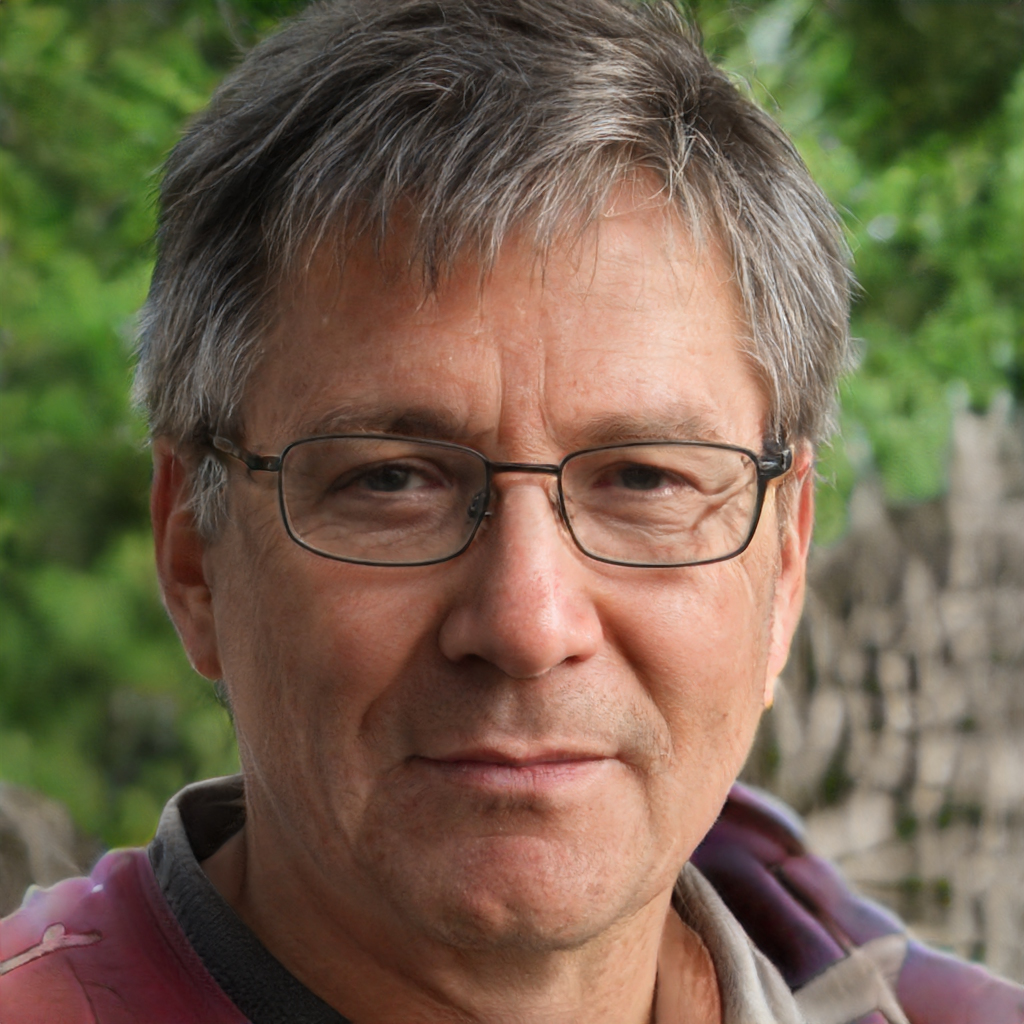
Gender: Male